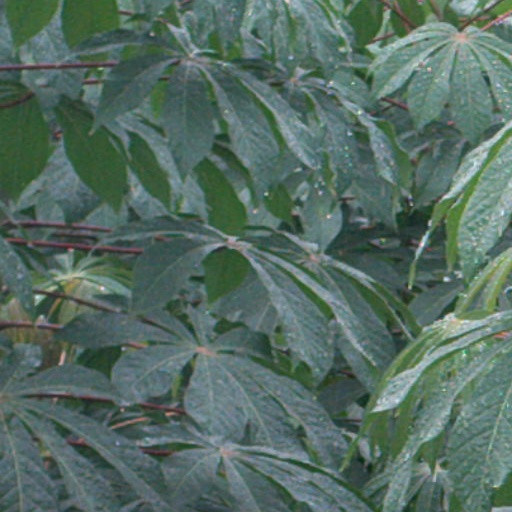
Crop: cassava